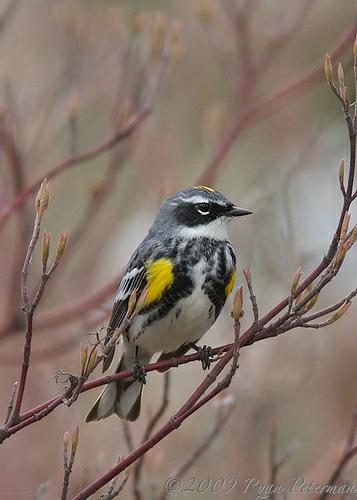
A photo of a myrtle warbler